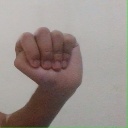
अक्षर: ठ